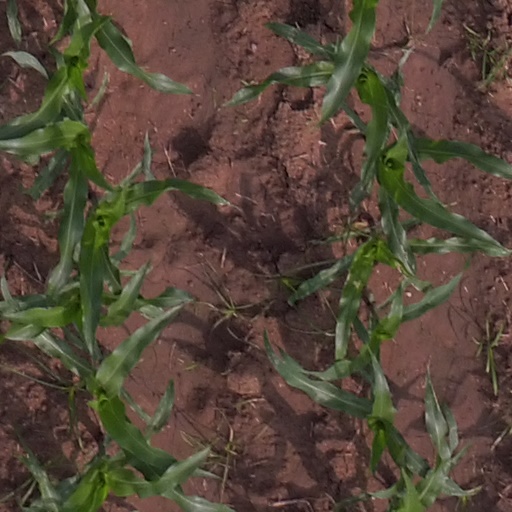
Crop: maize; corn